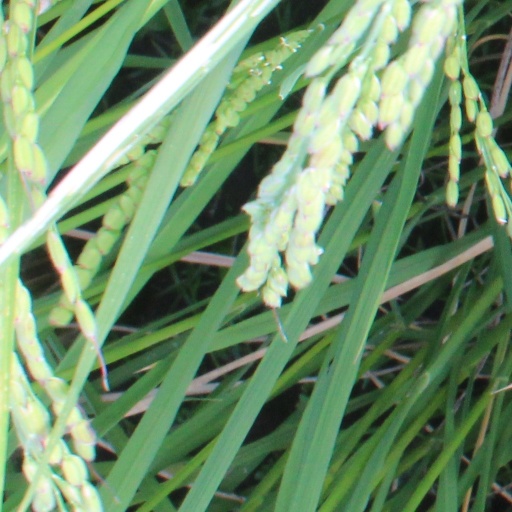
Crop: rice